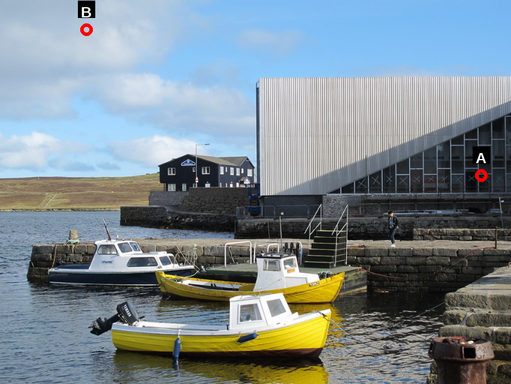
Question: Two points are circled on the image, labeled by A and B beside each circle. Which point is closer to the camera?
Select from the following choices.
(A) A is closer
(B) B is closer
Answer: A